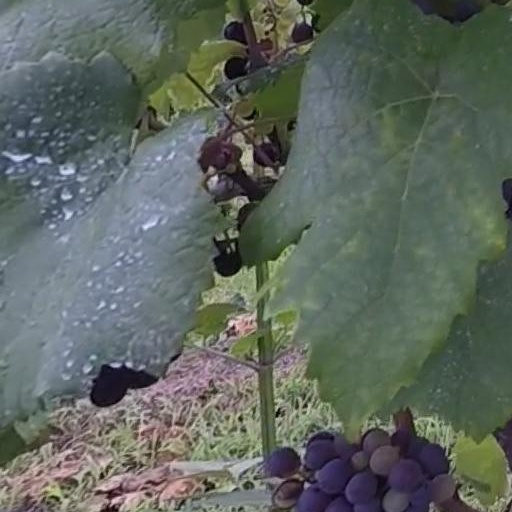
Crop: grape